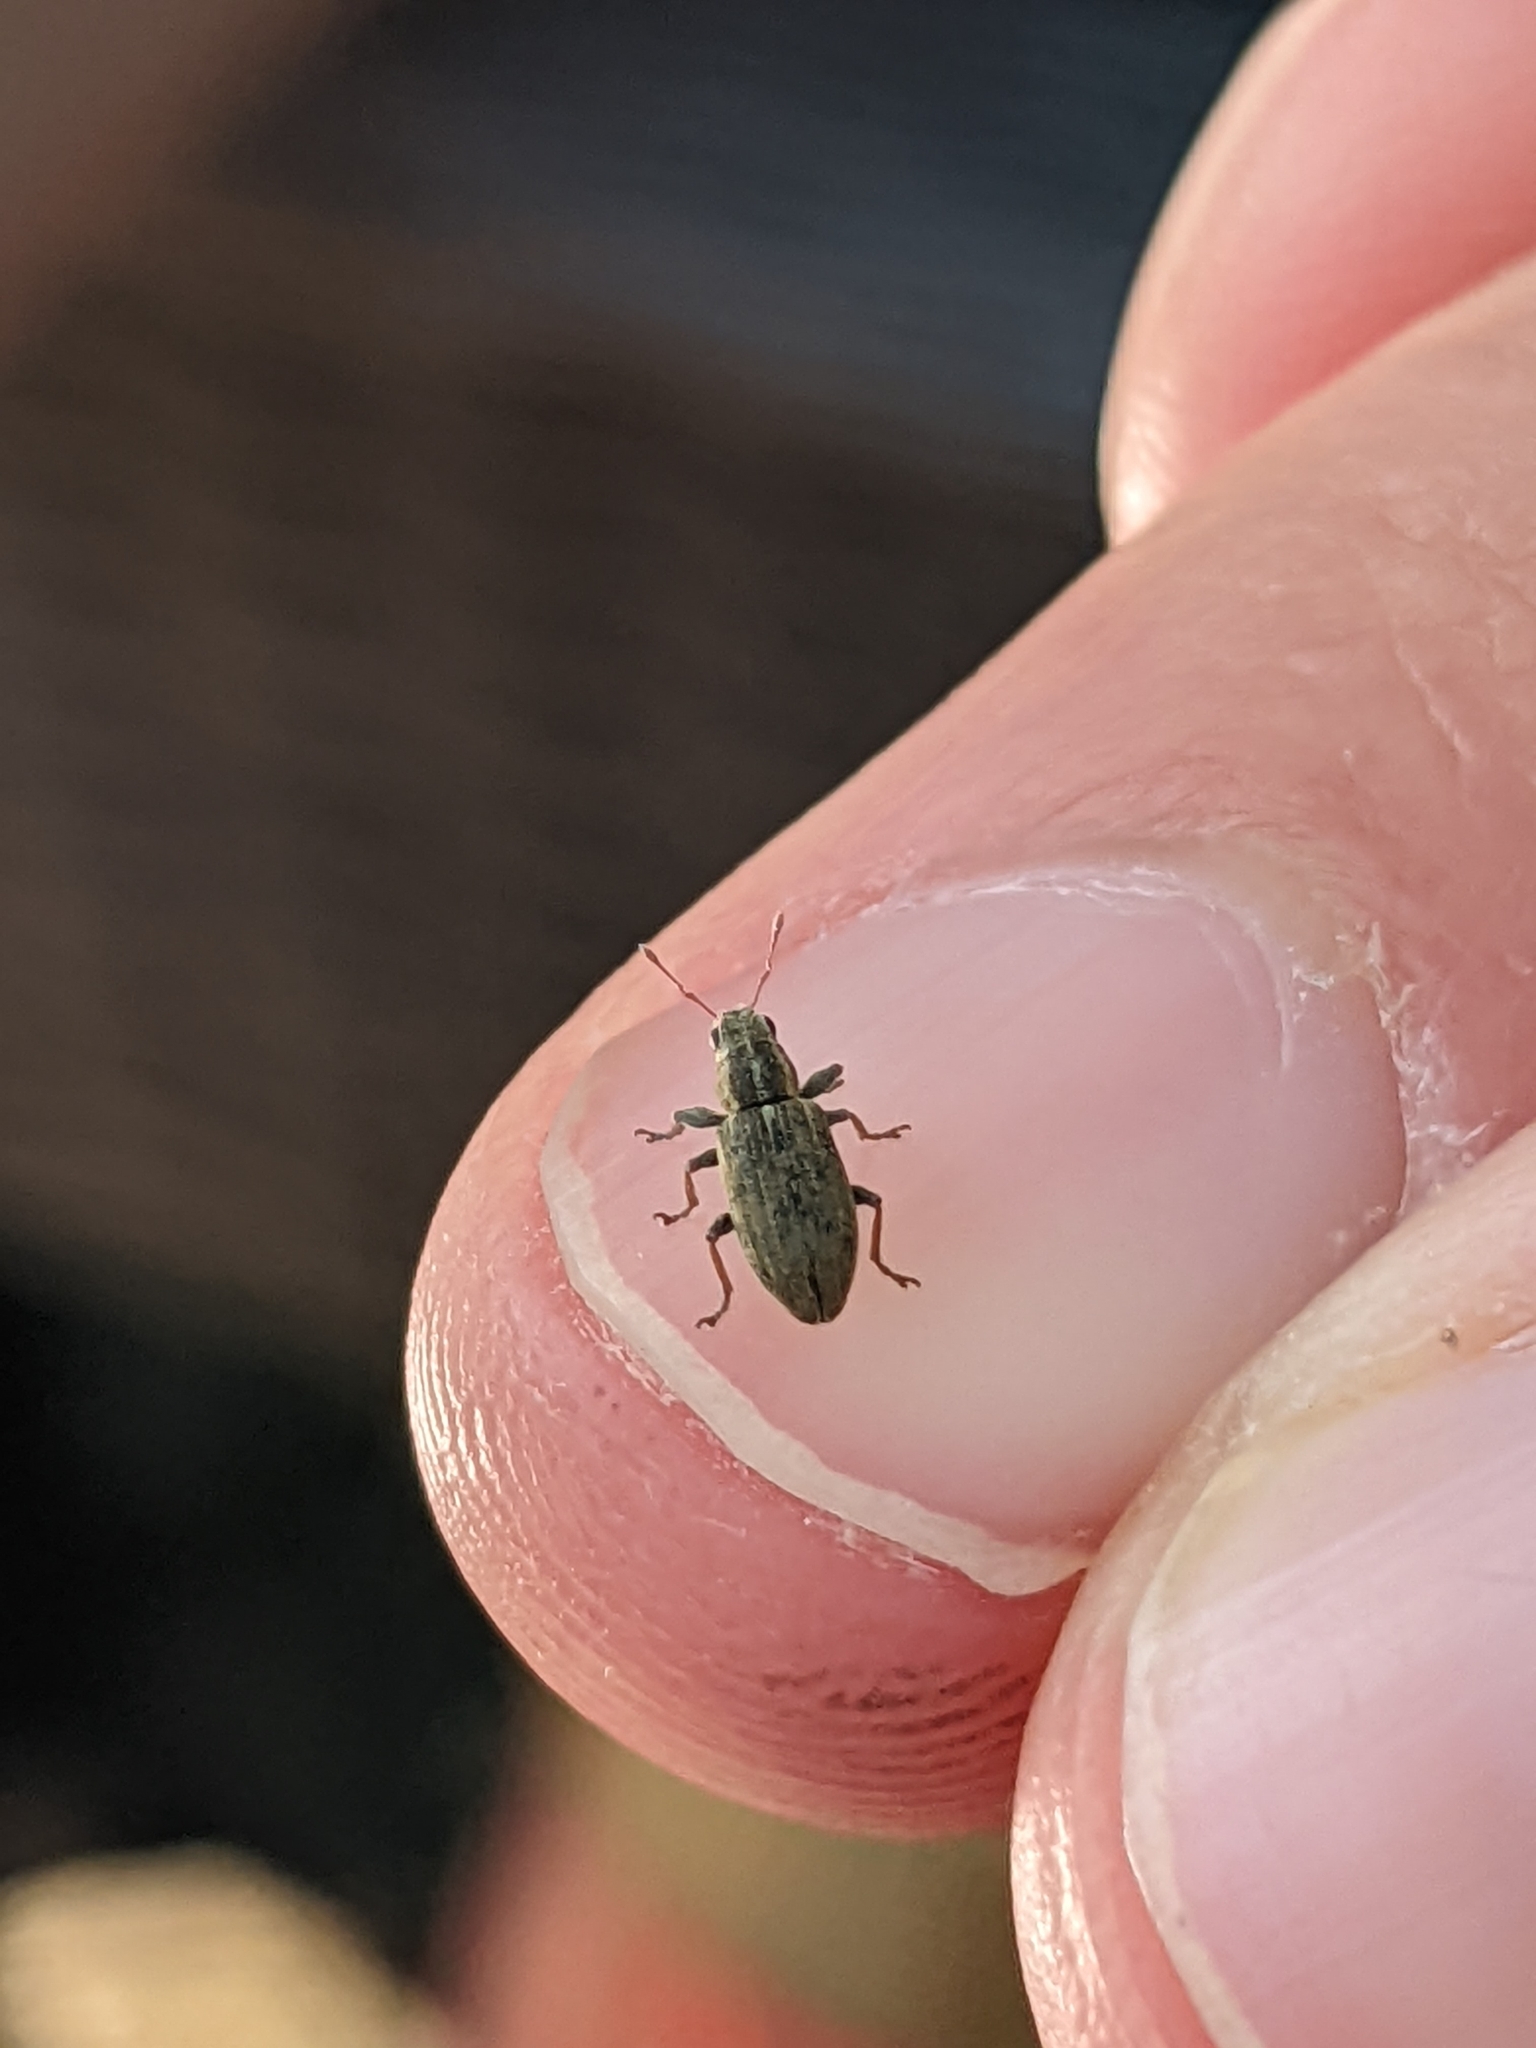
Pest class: pea_leaf_weevil